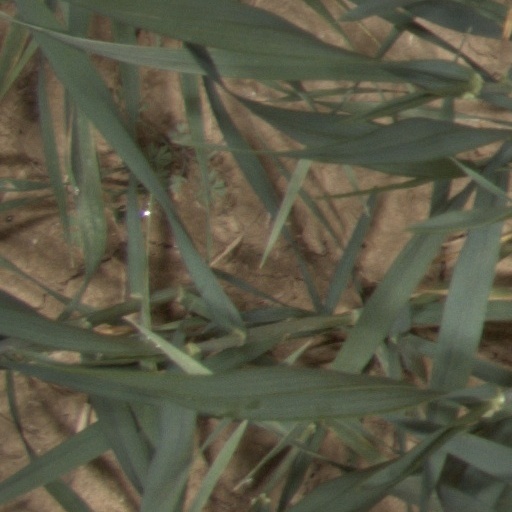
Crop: wheat